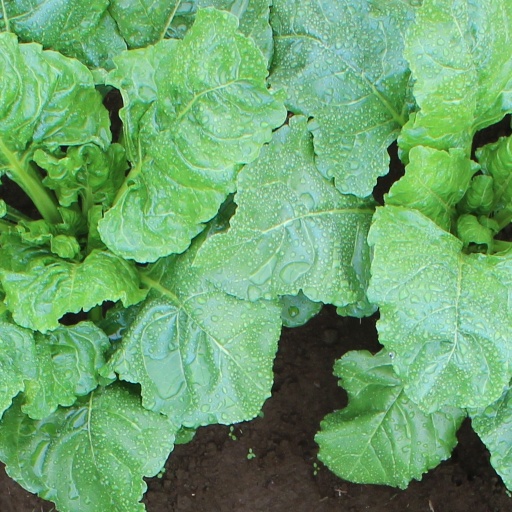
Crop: sugar beet